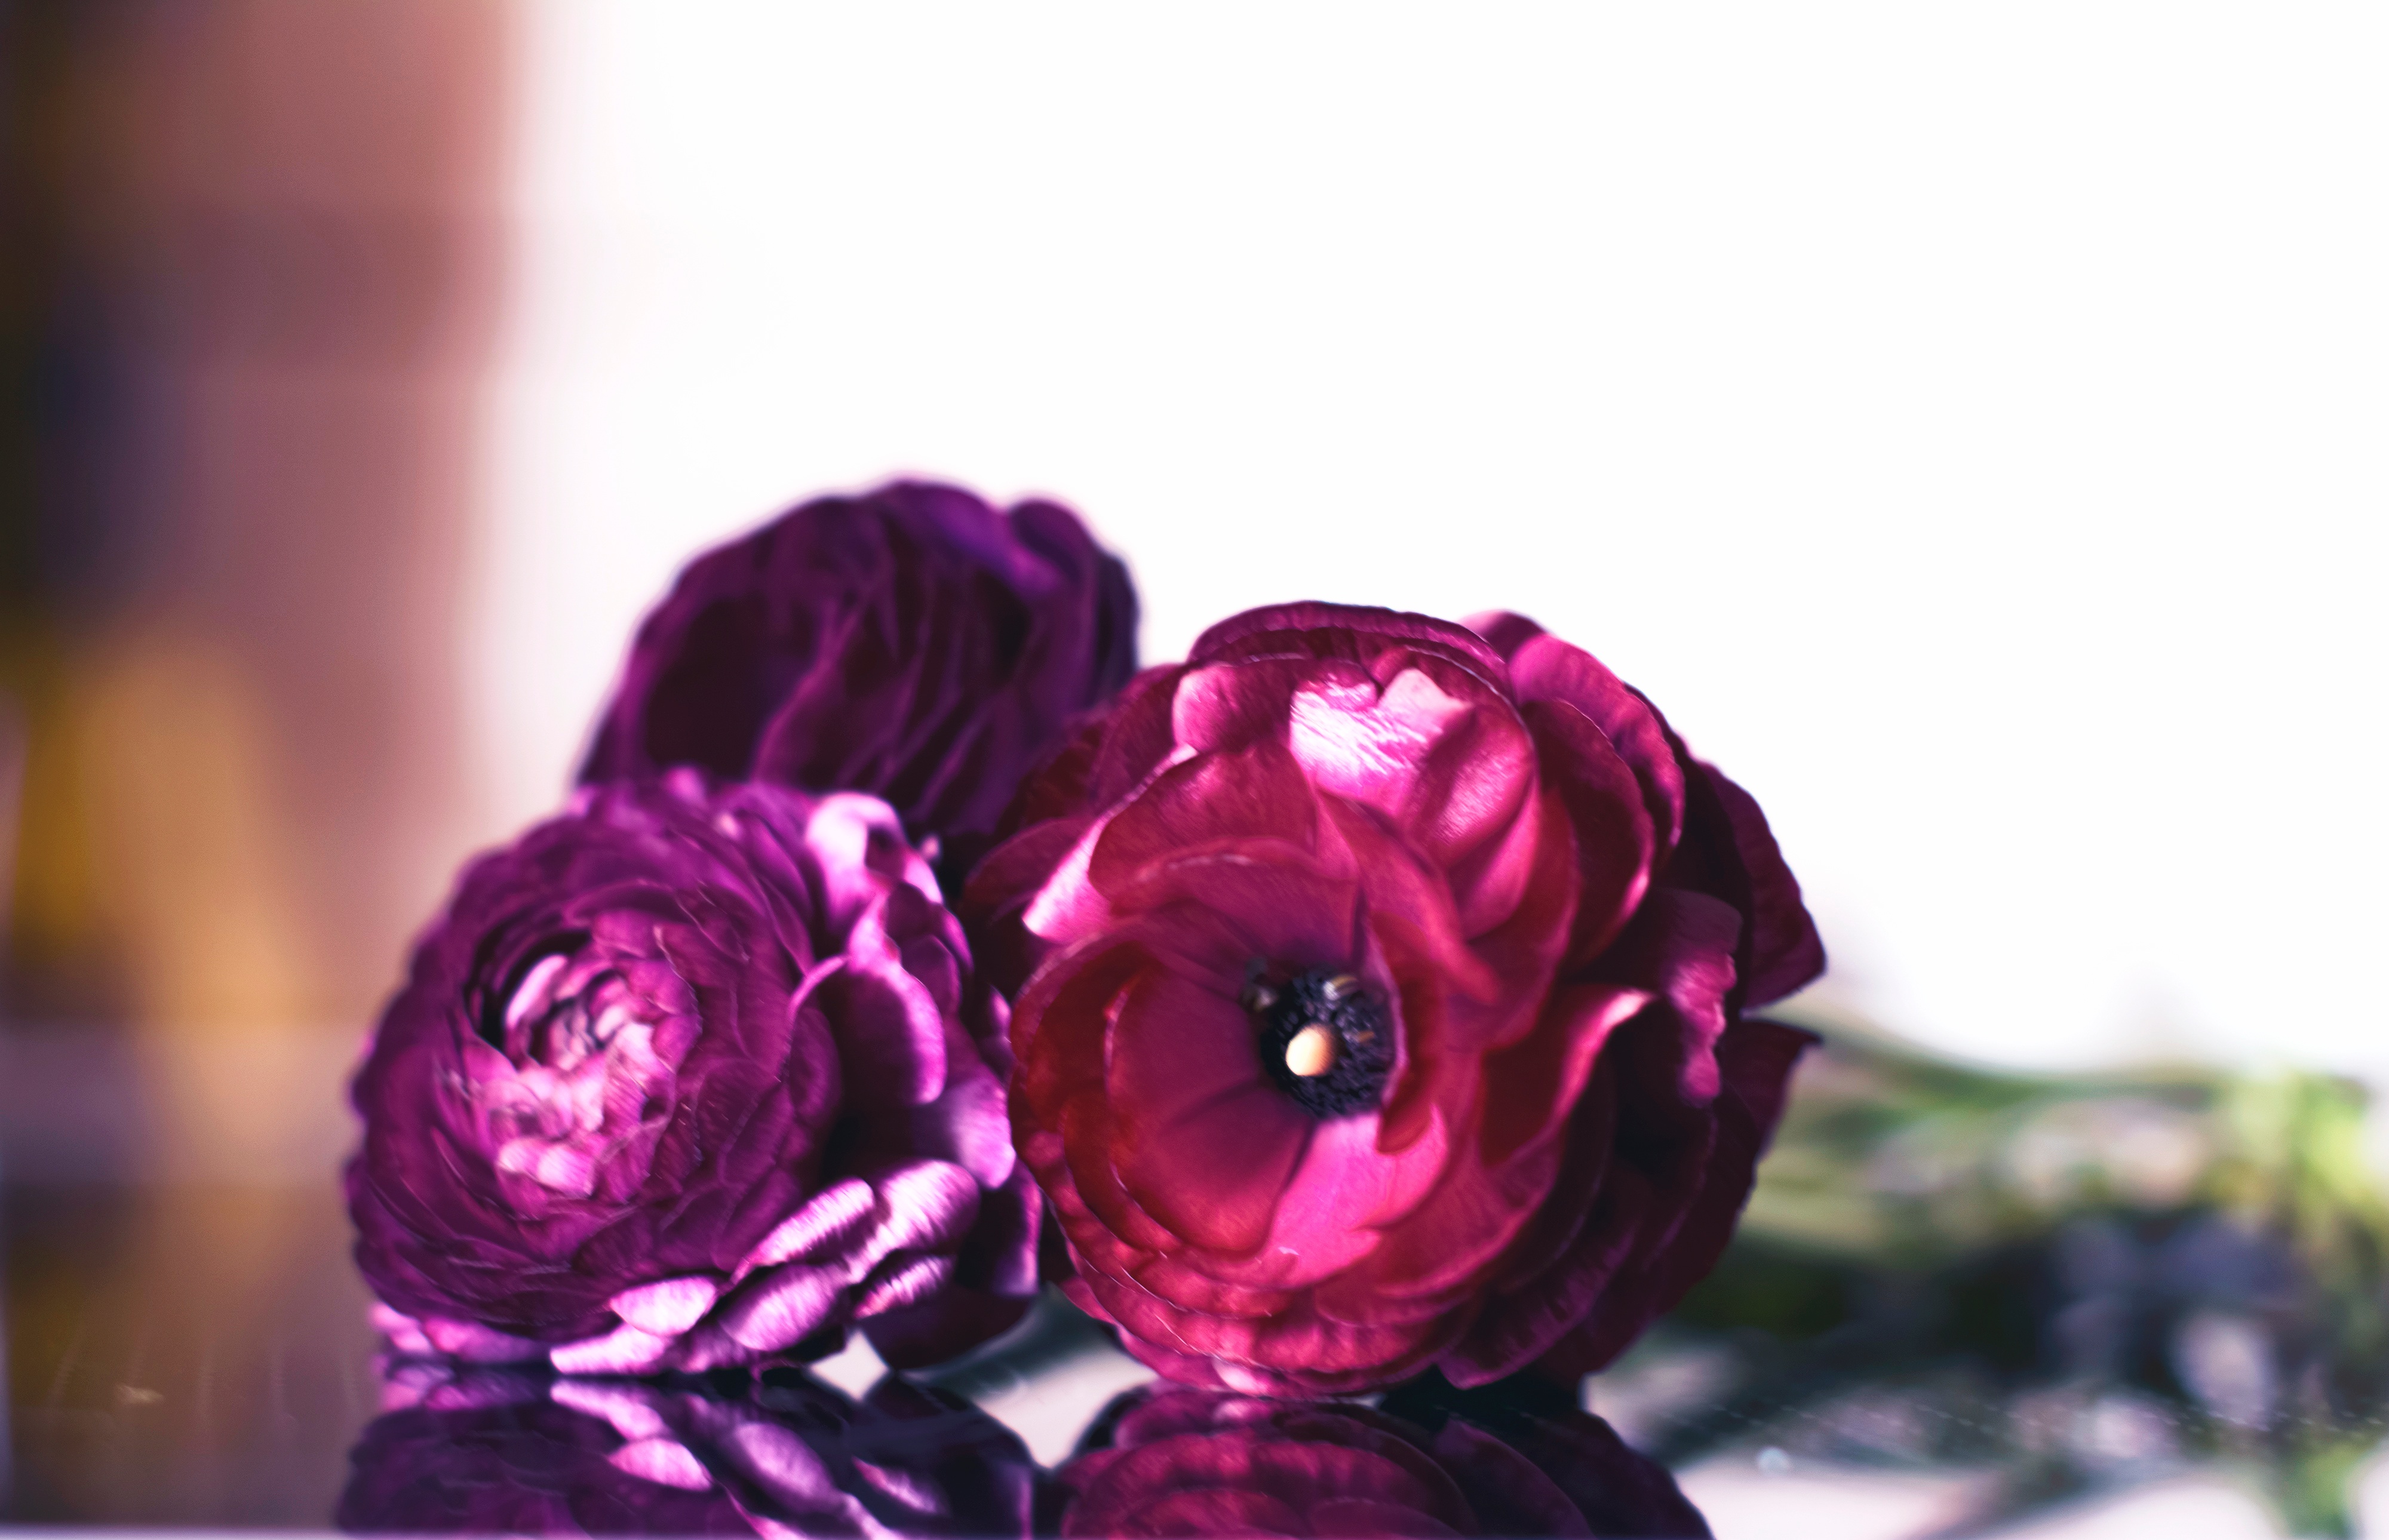
plant, flower, purple, petal, pink, jewellery, violet, magenta, floristry, flowering plant, flower bouquet, land plant, fashion accessory